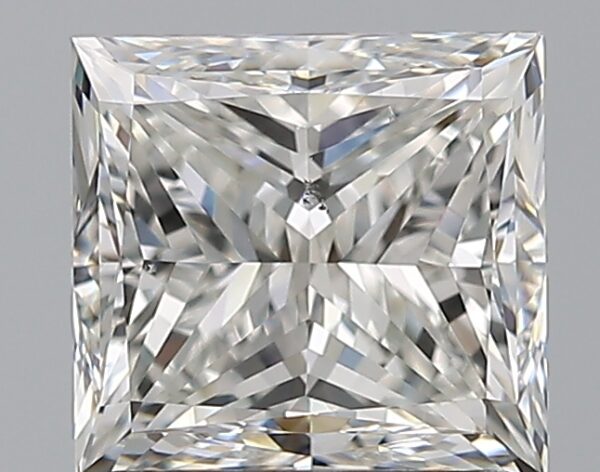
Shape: princess
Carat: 1.5
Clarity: VS2
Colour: G
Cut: GD
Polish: EX
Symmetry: VG
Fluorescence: N
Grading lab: GIA
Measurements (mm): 6.11 x 5.83 x 4.61